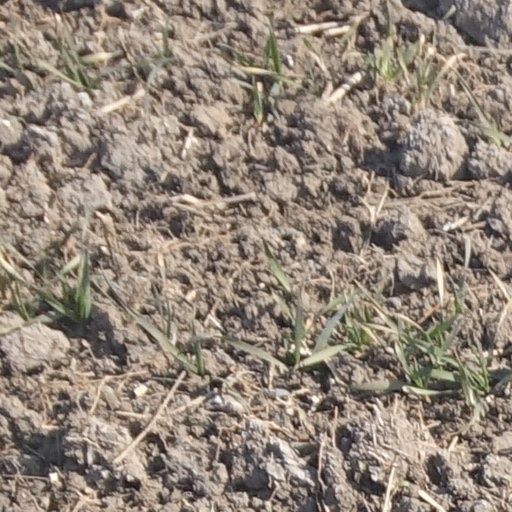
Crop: wheat